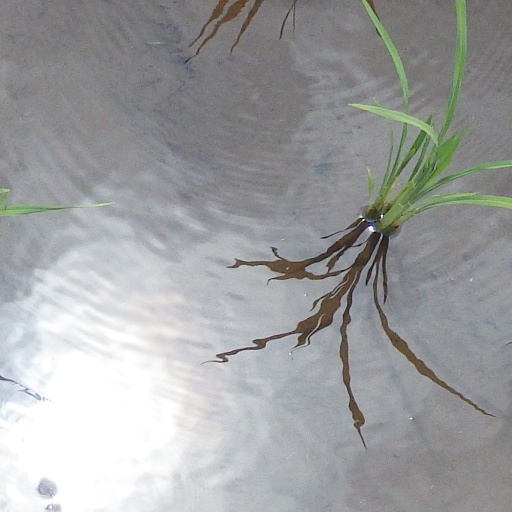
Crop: rice